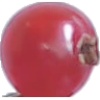
Label: redcurrant